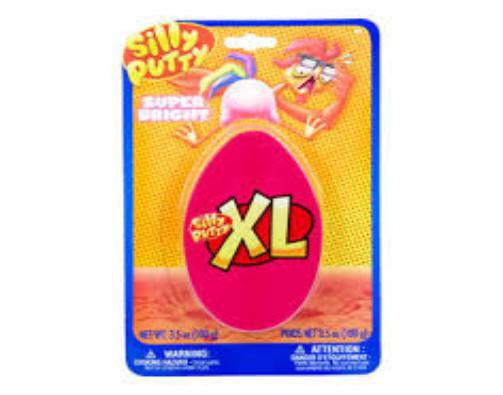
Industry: Leisure